Jimmy Crawford (drummer)

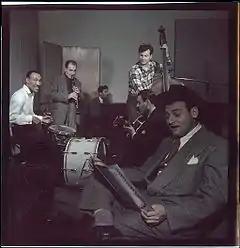
Jimmy Crawford (left) and Frankie Laine, ca. 1947. Photography by William P. Gottlieb.

Jimmy "Craw" Crawford (January 14, 1910 – January 28, 1980) was an American jazz drummer in the swing era.